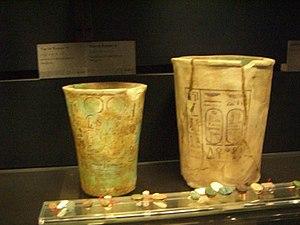
Le Sérapéum de Saqqarah est une nécropole antique consacrée au taureau sacré Apis, située au nord du complexe funéraire de Djéser en Basse-Égypte. Le taureau, vénéré comme un Dieu, était momifié et enseveli à l'issue d'une vie toute consacrée à des cérémonies et des offrandes dans son temple de Memphis.